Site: brandenburg
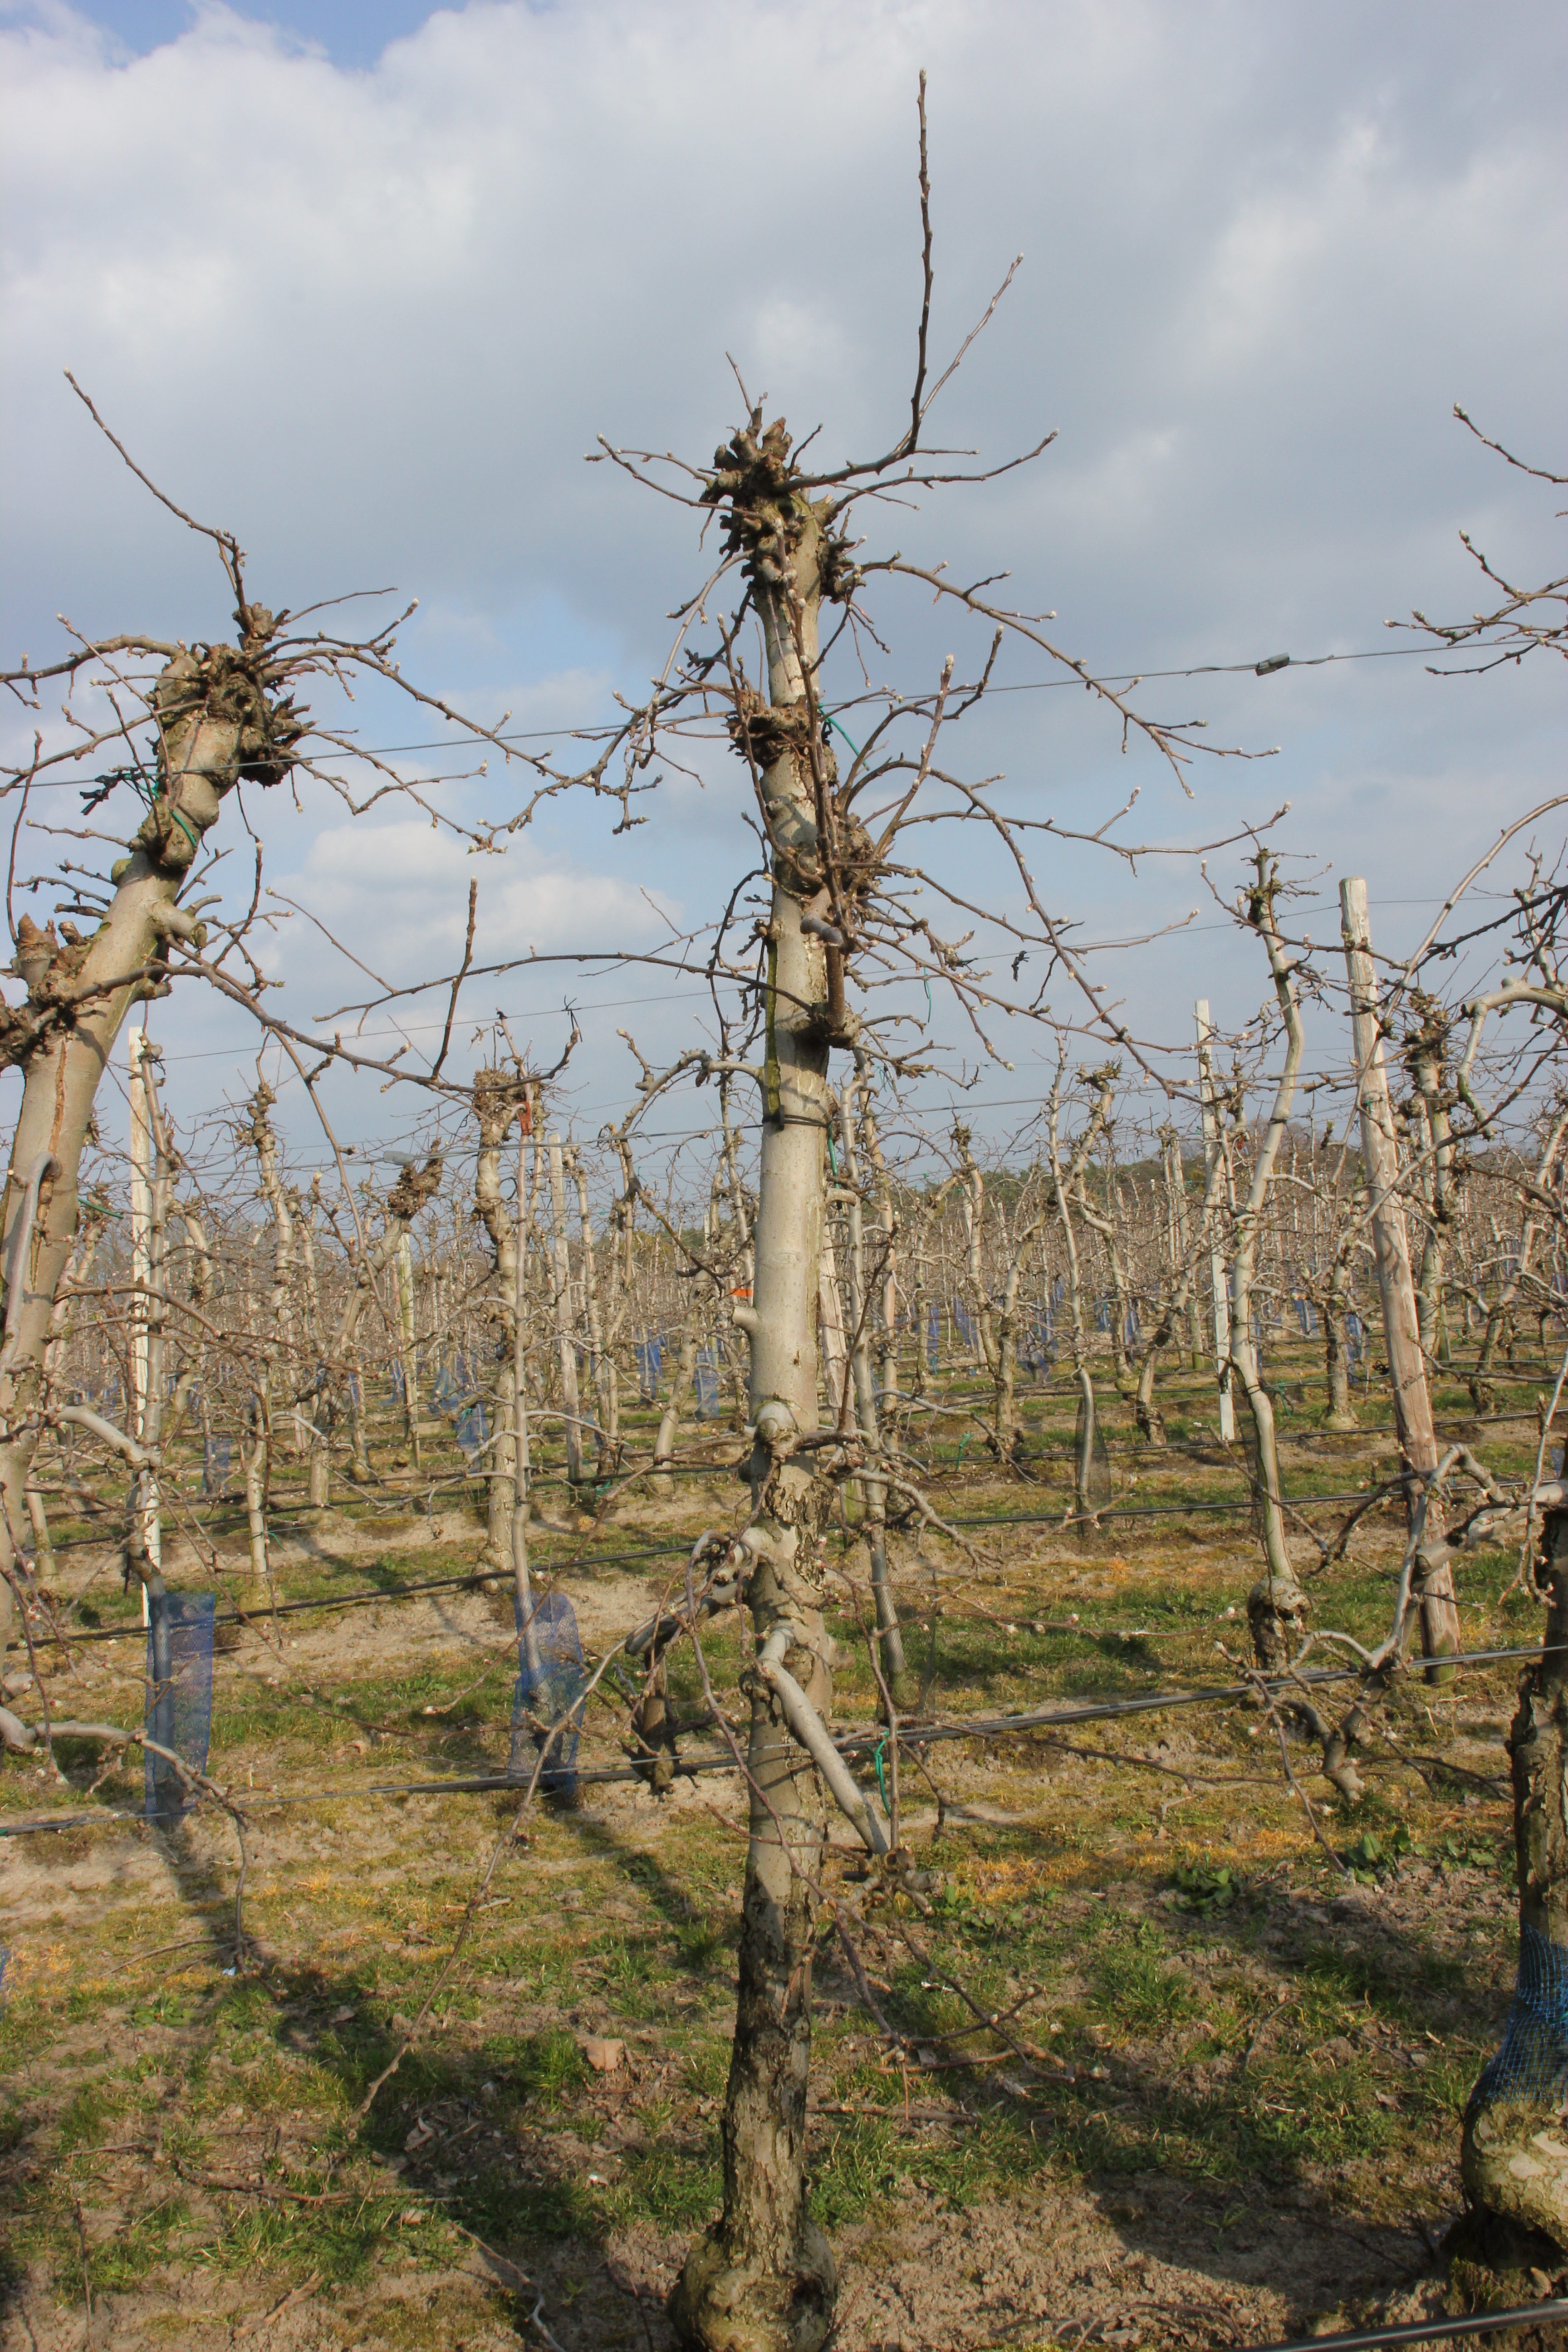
Growth stage (BBCH 03): Bud development